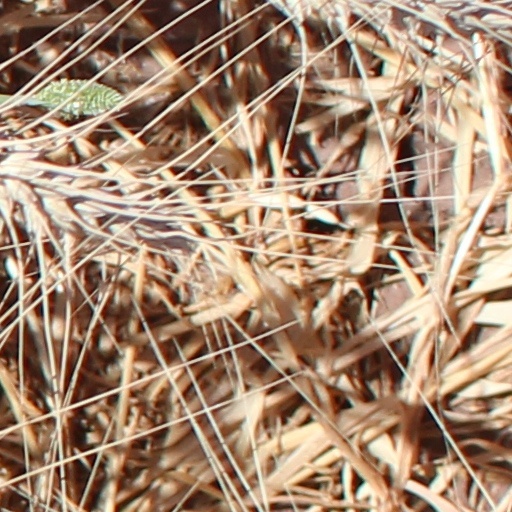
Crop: wheat